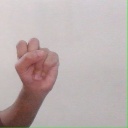
अक्षर: स